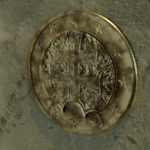
Coin value: 1euro
Country: sk
Edition: standard